Quebec Route 147

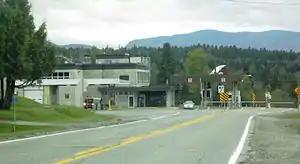
QC 147 at the Norton–Stanhope Border Crossing

QC 147 returns alongside the railroad tracks for a short distance, turning away after Chemin Falconer. The route soon bends northwest through Dixville, soon entering the town of Coaticook. Just after entering Coaticook, QC 147 reaches a junction with QC 141 and become concurrent, running northward as Rue St.-Jacques South. Entering the centre of Coaticook, QC 147 and QC 141 become the main north–south thoroughfare on the east side of the city, a two-lane commercial street. Several blocks north, the routes reach a junction with the western terminus of QC 206 (Rue Main East). At this junction, QC 141 and QC 147 turns west on Rue Main East, running west through the centre of Coaticook. Several blocks west, QC 141 continues west on Rue Main West, while QC 147 turns north on Rue Child.